Solar thermal enhanced oil recovery

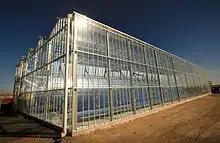
World's first commercial solar EOR project, located in Kern Country, CA, USA.

GlassPoint Solar partnered with Berry Petroleum, California's largest independent oil producer, to deploy the world's first commercial solar EOR project. Commissioned in February 2011, the project is located on a 100-year-old McKittrick Oil Field in McKittrick, California. Coined the Kern County 21Z Solar Project, the system spans roughly one acre and will produce approximately one million Btus per hour of solar heat, replacing natural gas used for steam generation. The solar EOR project was constructed in less than six weeks and is the first installation of GlassPoint's enclosed trough technology in an oil field.